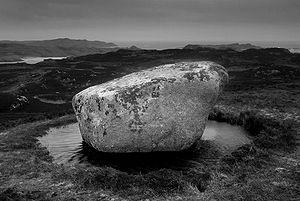
Erraid est une île du Royaume-Uni située en Écosse, en face de l'extrémité du Ross of Mull, la péninsule sud-est de l'île de Mull. Appartenant à l'archipel des Hébrides intérieures et de 1,87 km² de superficie, Erraid est accessible à marée basse depuis l'île de Mull. Une partie de l'île est classée propriété privée, détenue par une communauté intentionnelle liée à la Fondation Findhorn.